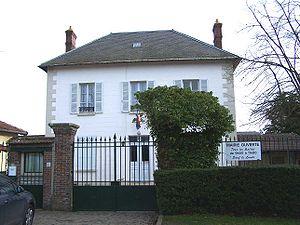
Hôtel de ville de La Hauteville (Yvelines, France)
La Hauteville est une commune française située dans le département des Yvelines en région Île-de-France.